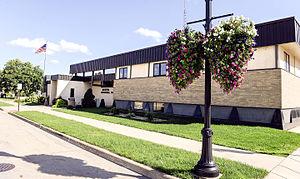
La ville d’Austin est le siège du comté de Mower, dans l’État du Minnesota, aux États-Unis. Lors du recensement de 2000, sa population s’élevait à 23 314 habitants.